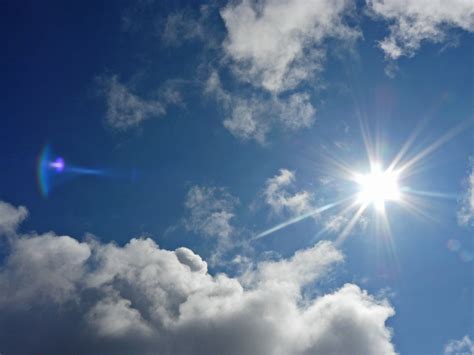
Weather: sun or clear